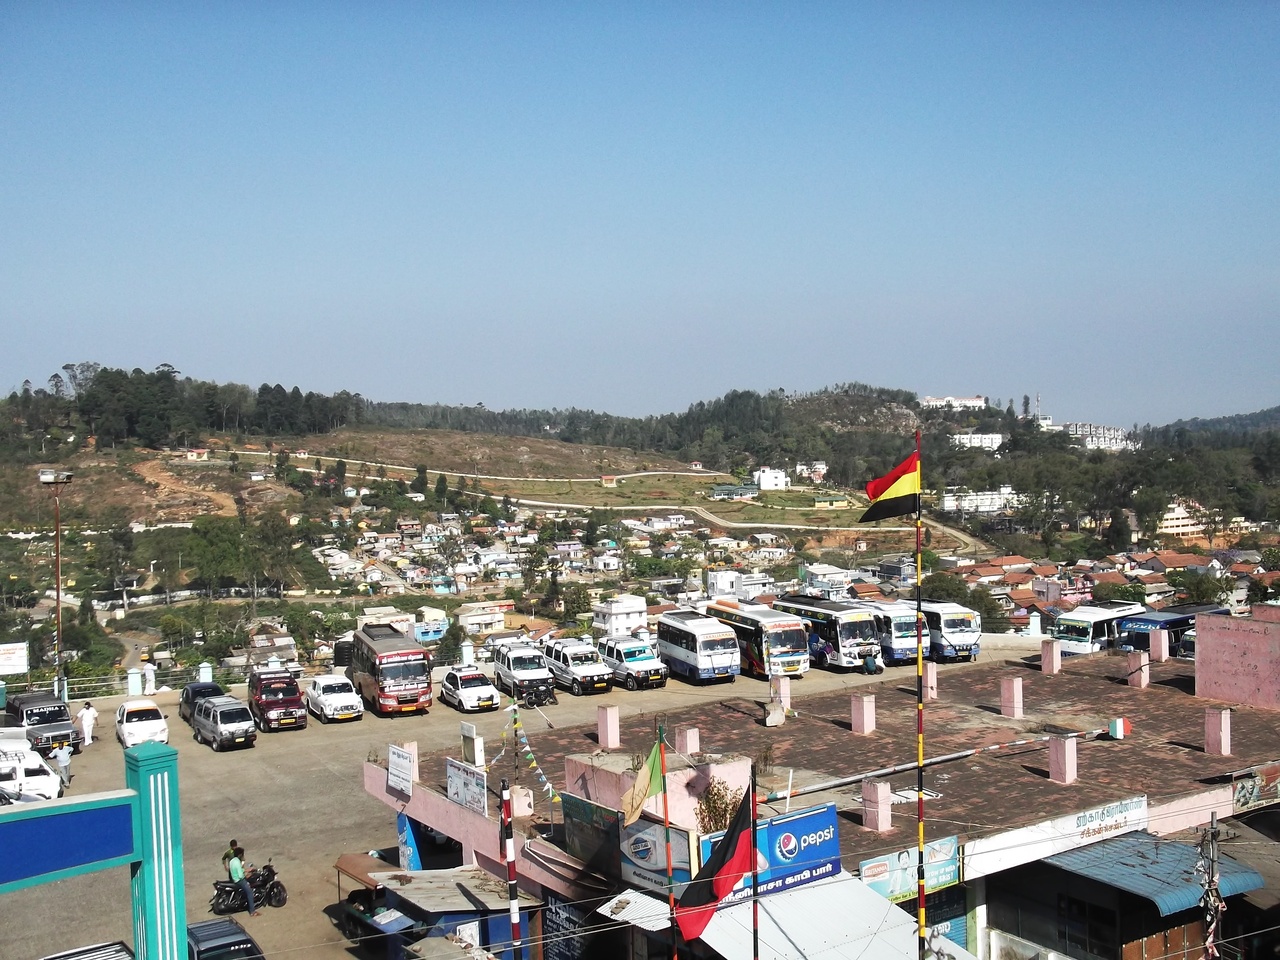
4500 Ft from sea leavel.